Heugh Battery

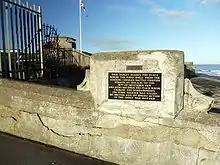
Plaque commemorating the events of 16 December 1914. © Copyright <a href="https%3A//www.geograph.org.uk/profile/32242">Andrew Curtis

and licensed for reuse under this Creative Commons Licence